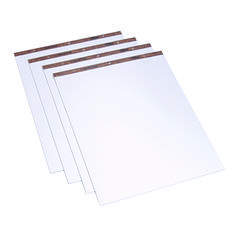
Easel Pads
Brand: TOPS PRODUCTS
Full size easel pad, super for larger group presentations Each sheet is perforated for an easy and clean tear-out Three hole punched to fit on standard easel stands Quadrille Rule—1 sq/in Pocket-Sized Indicator: N; Pad-Binding Type: Glued/Gummed; Stapled; Pad-Binding Edge: Top; Number of Subjects/Sections: 1.
Category: Office Supplies > Presentation Supplies > Easel Pads